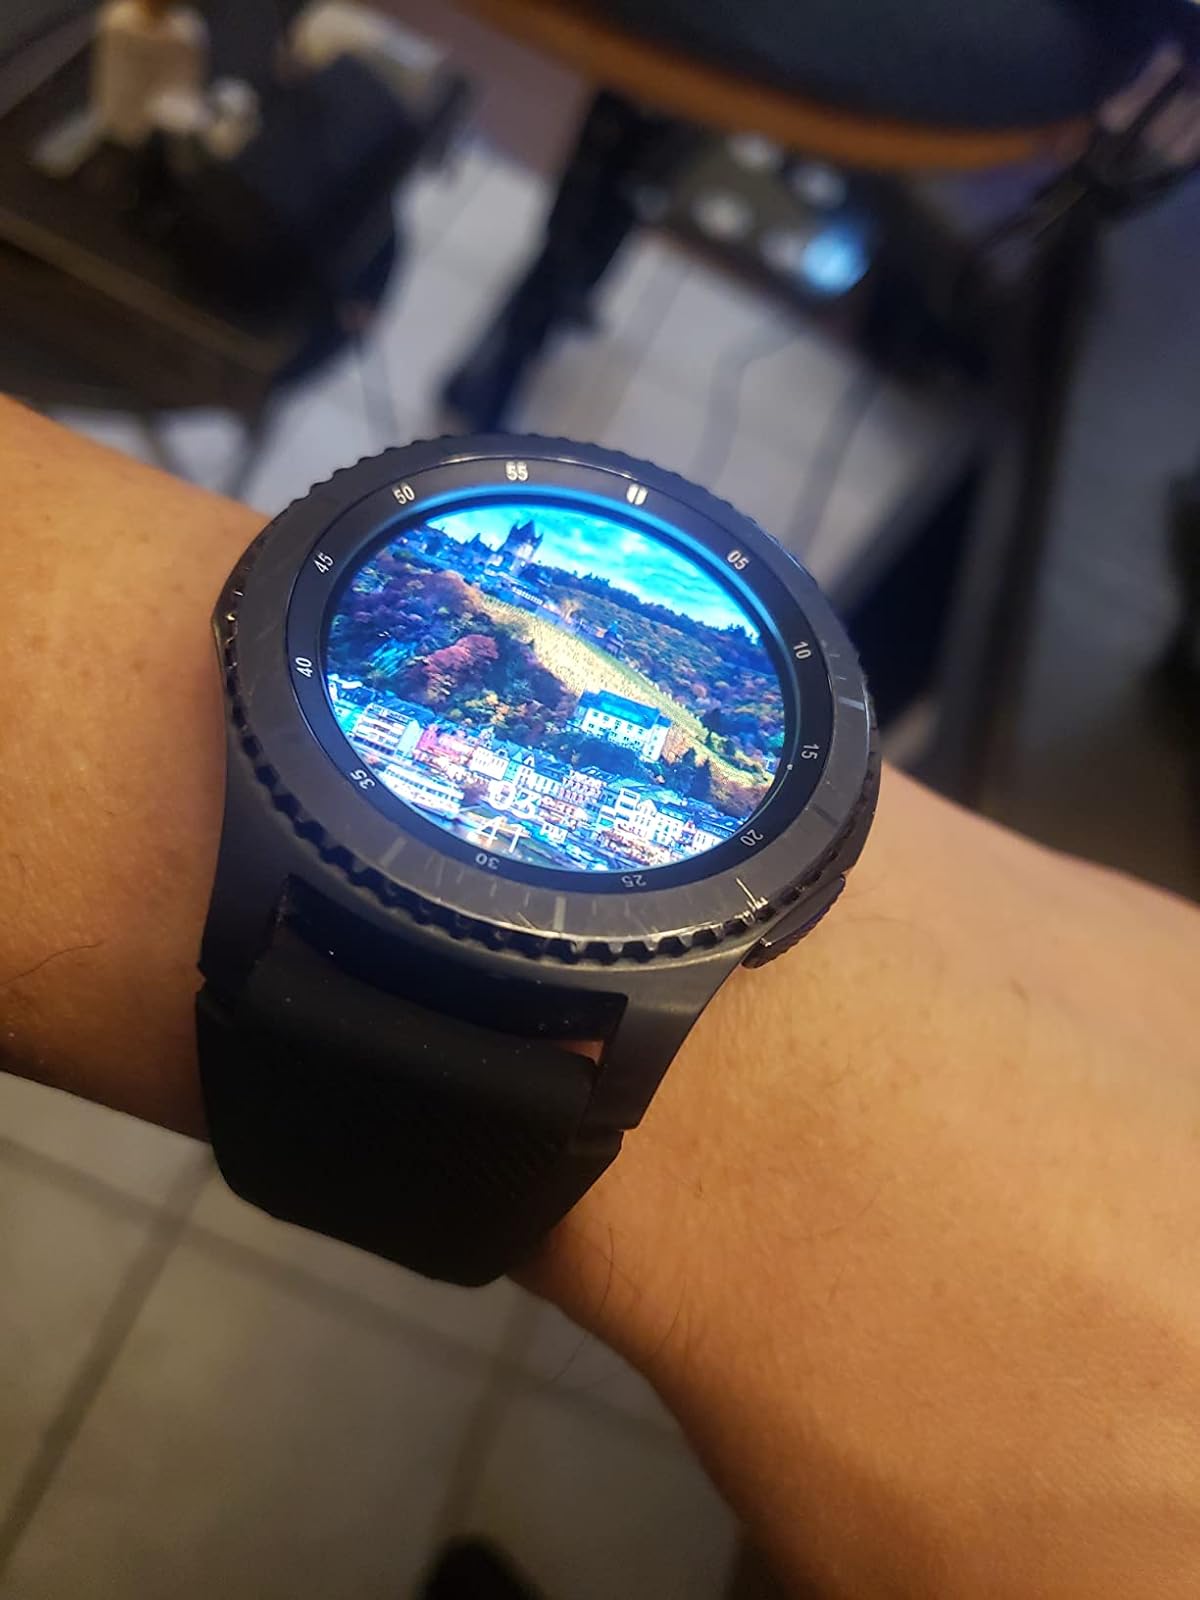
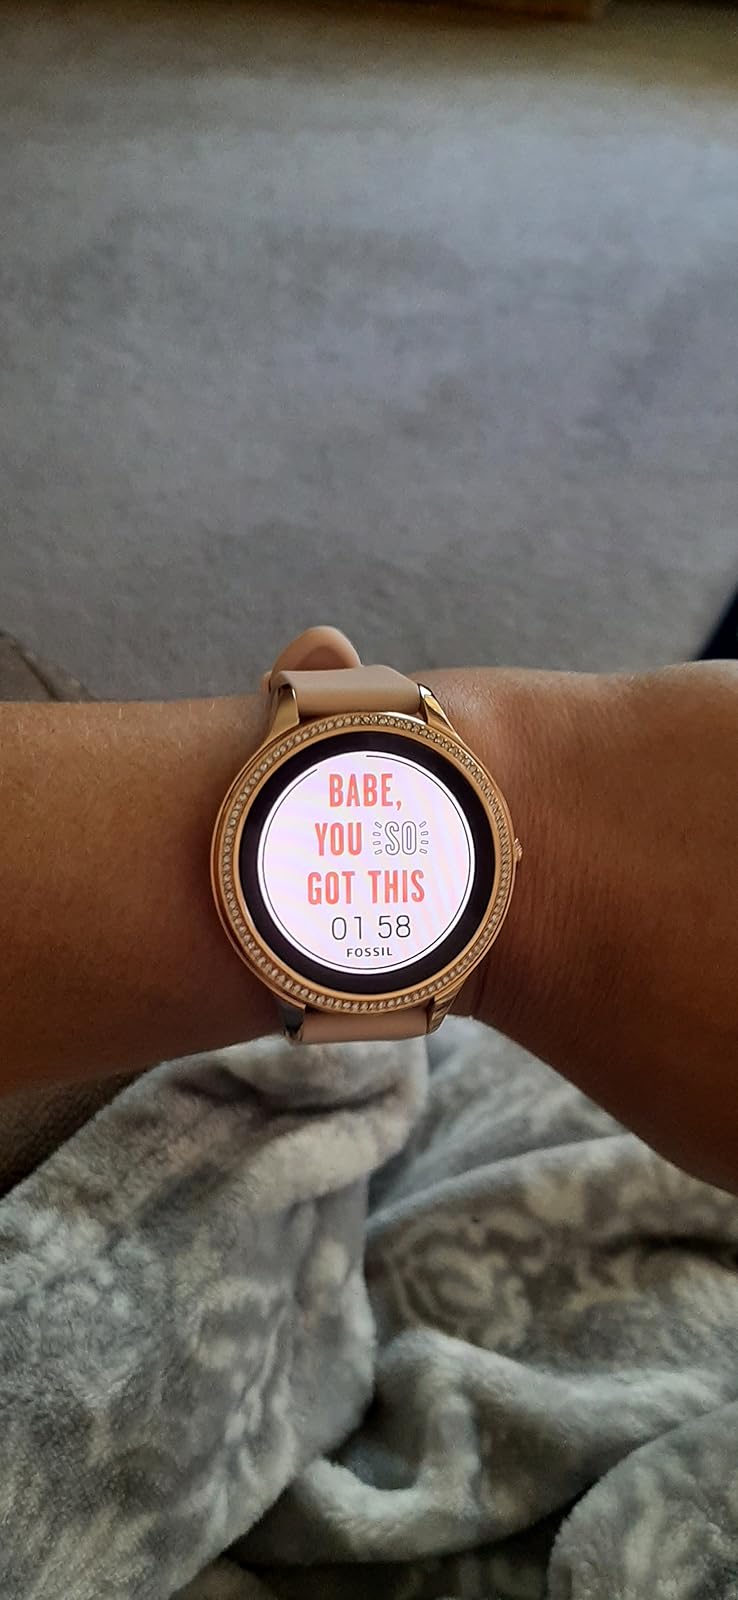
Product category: smartwatch
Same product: no